Godzilla (1998 film)

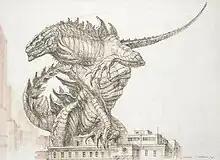
Tatopoulos showed this concept drawing (his personal favorite) to Emmerich and Devlin at Cannes 1996 which convinced them to move forward with the project.

Emmerich decided to completely reinvent Godzilla's design because he thought the original Toho design "didn't make sense". Emmerich also discarded the previous design approved by Jan de Bont, stating, "I saw the creature that they designed for [TriStar's first attempt]. Jan De Bont created a Godzilla that was very close to the original, but it was not right because today we wouldn't do it like that."